Elmar Lichtenegger

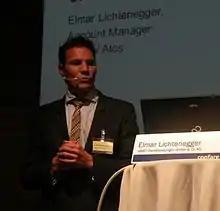
Elmar Lichtenegger in 2013

Elmar Lichtenegger (born 25 May 1974 in Klagenfurt) is an Austrian hurdler.